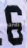
Number: 6